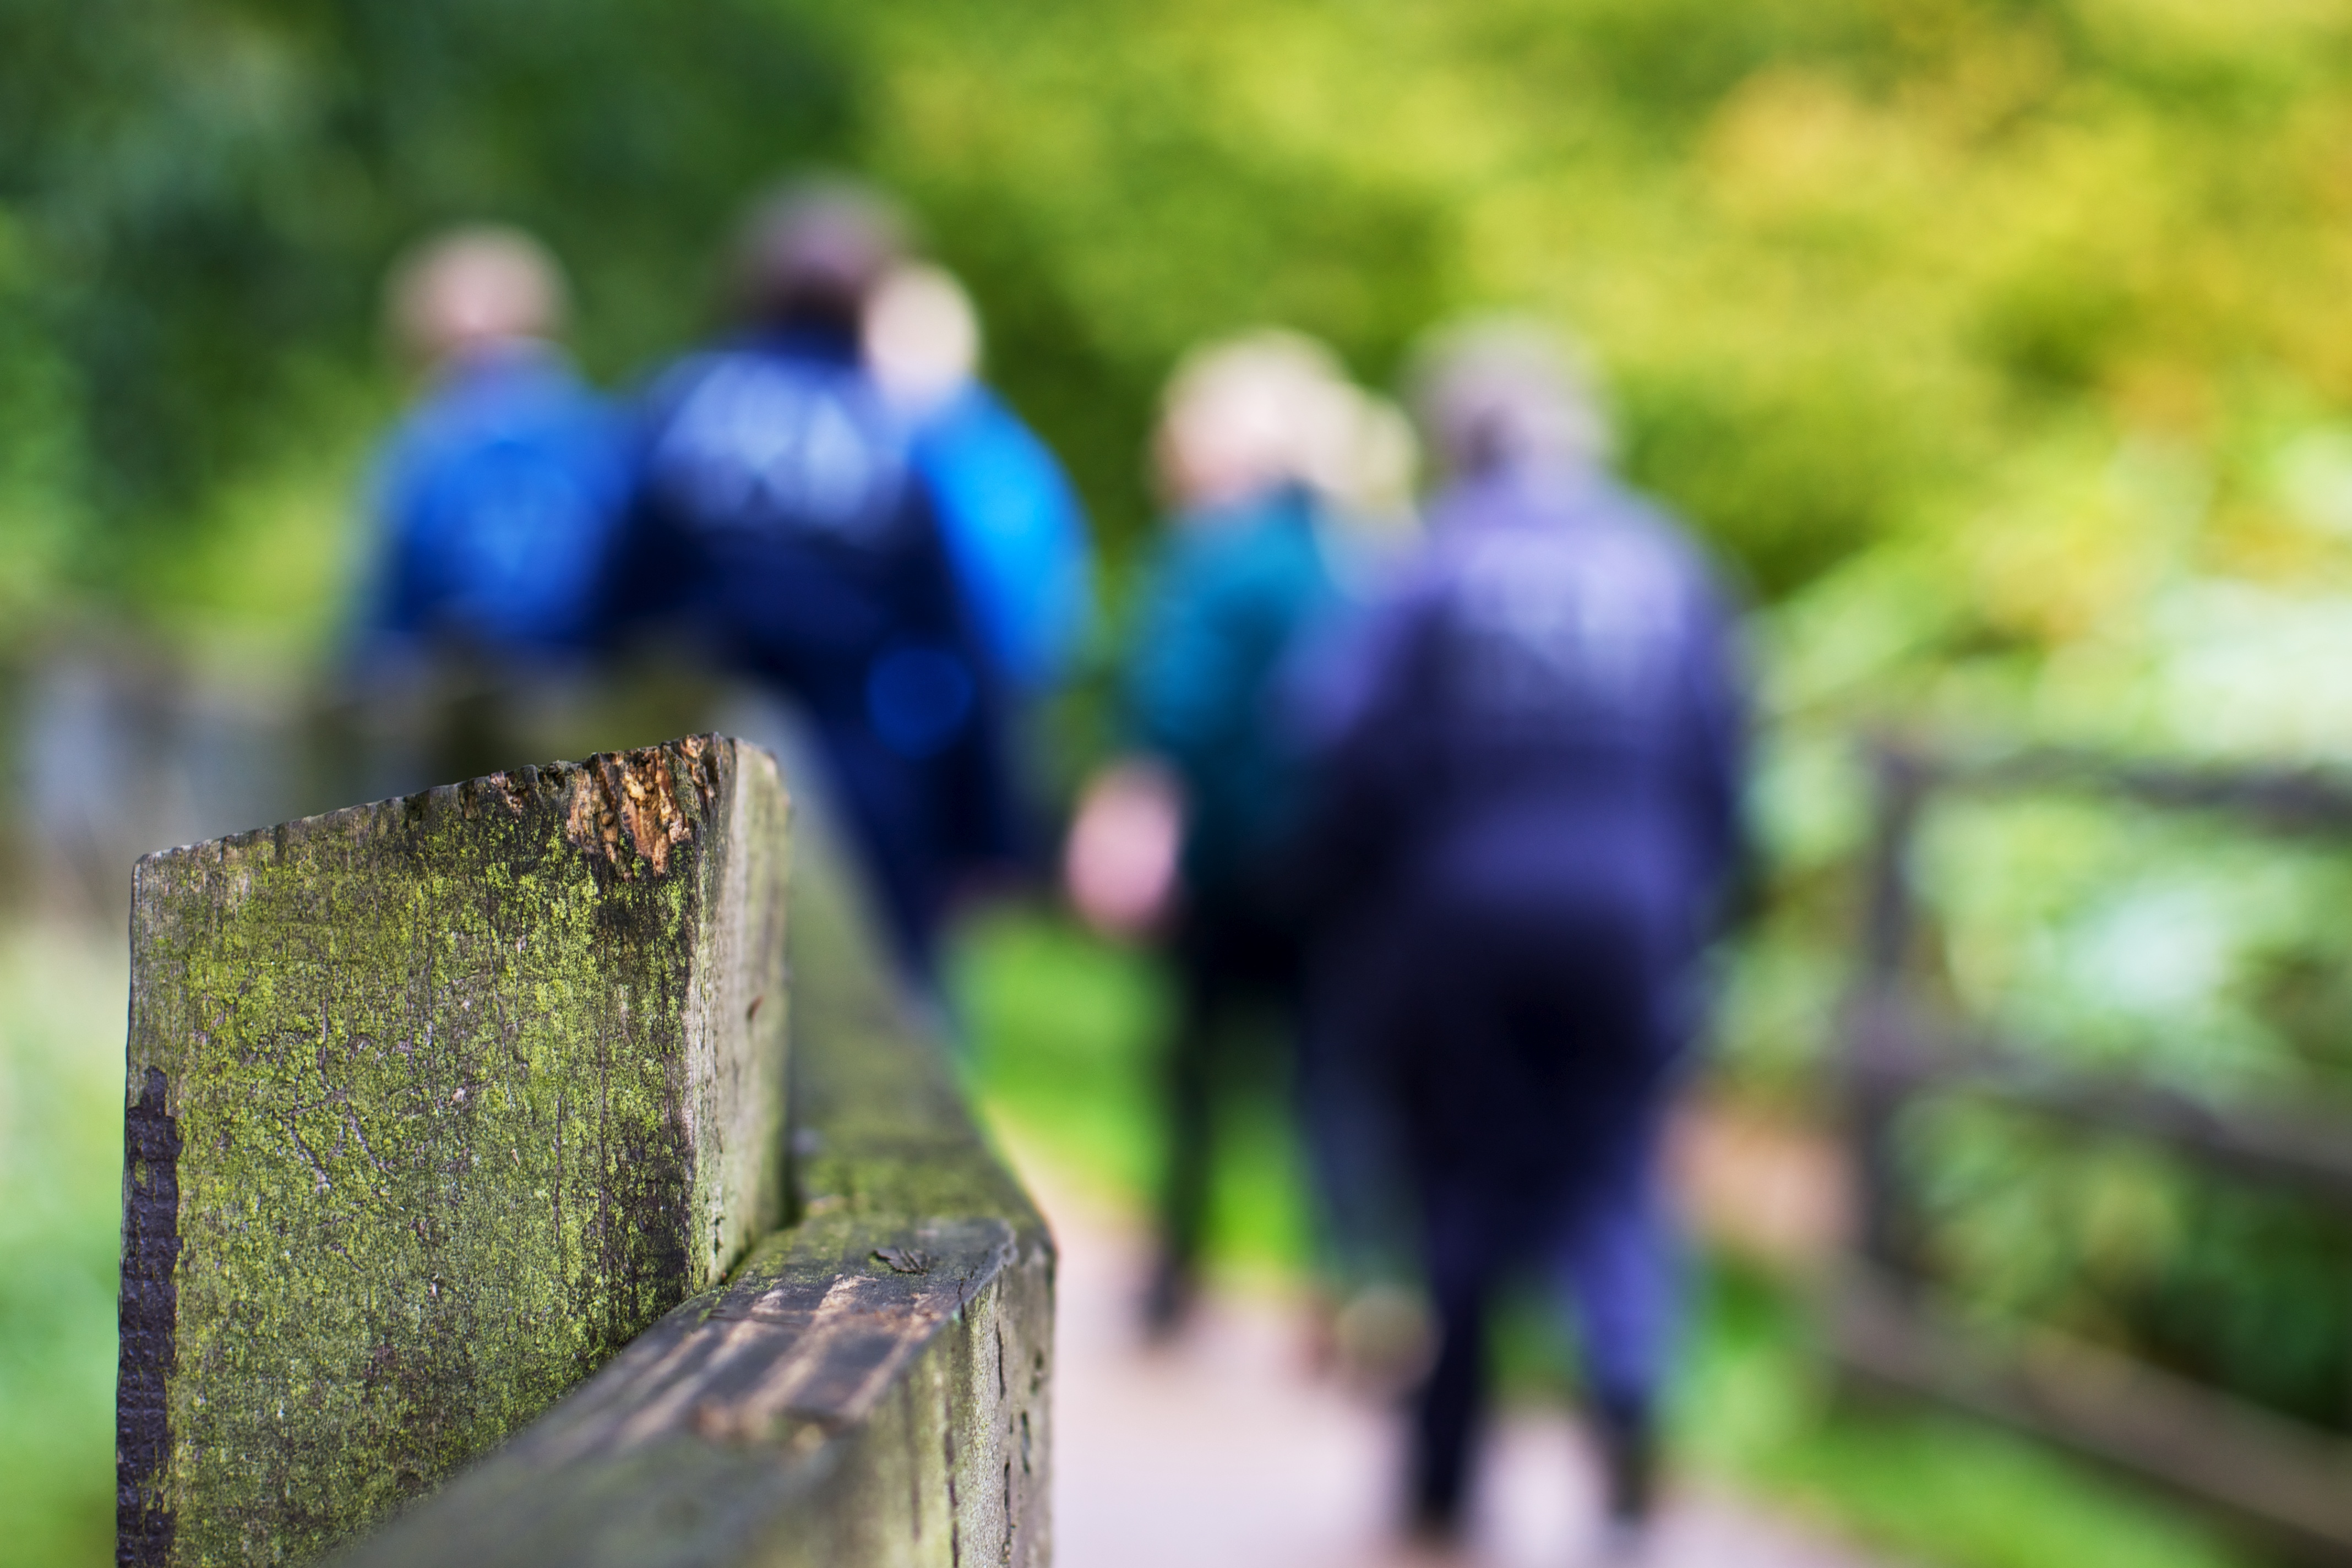
fence, people, green, agriculture, 50mm, sony, 2010, hff, friday, a700, whipsnade, keeperforaday